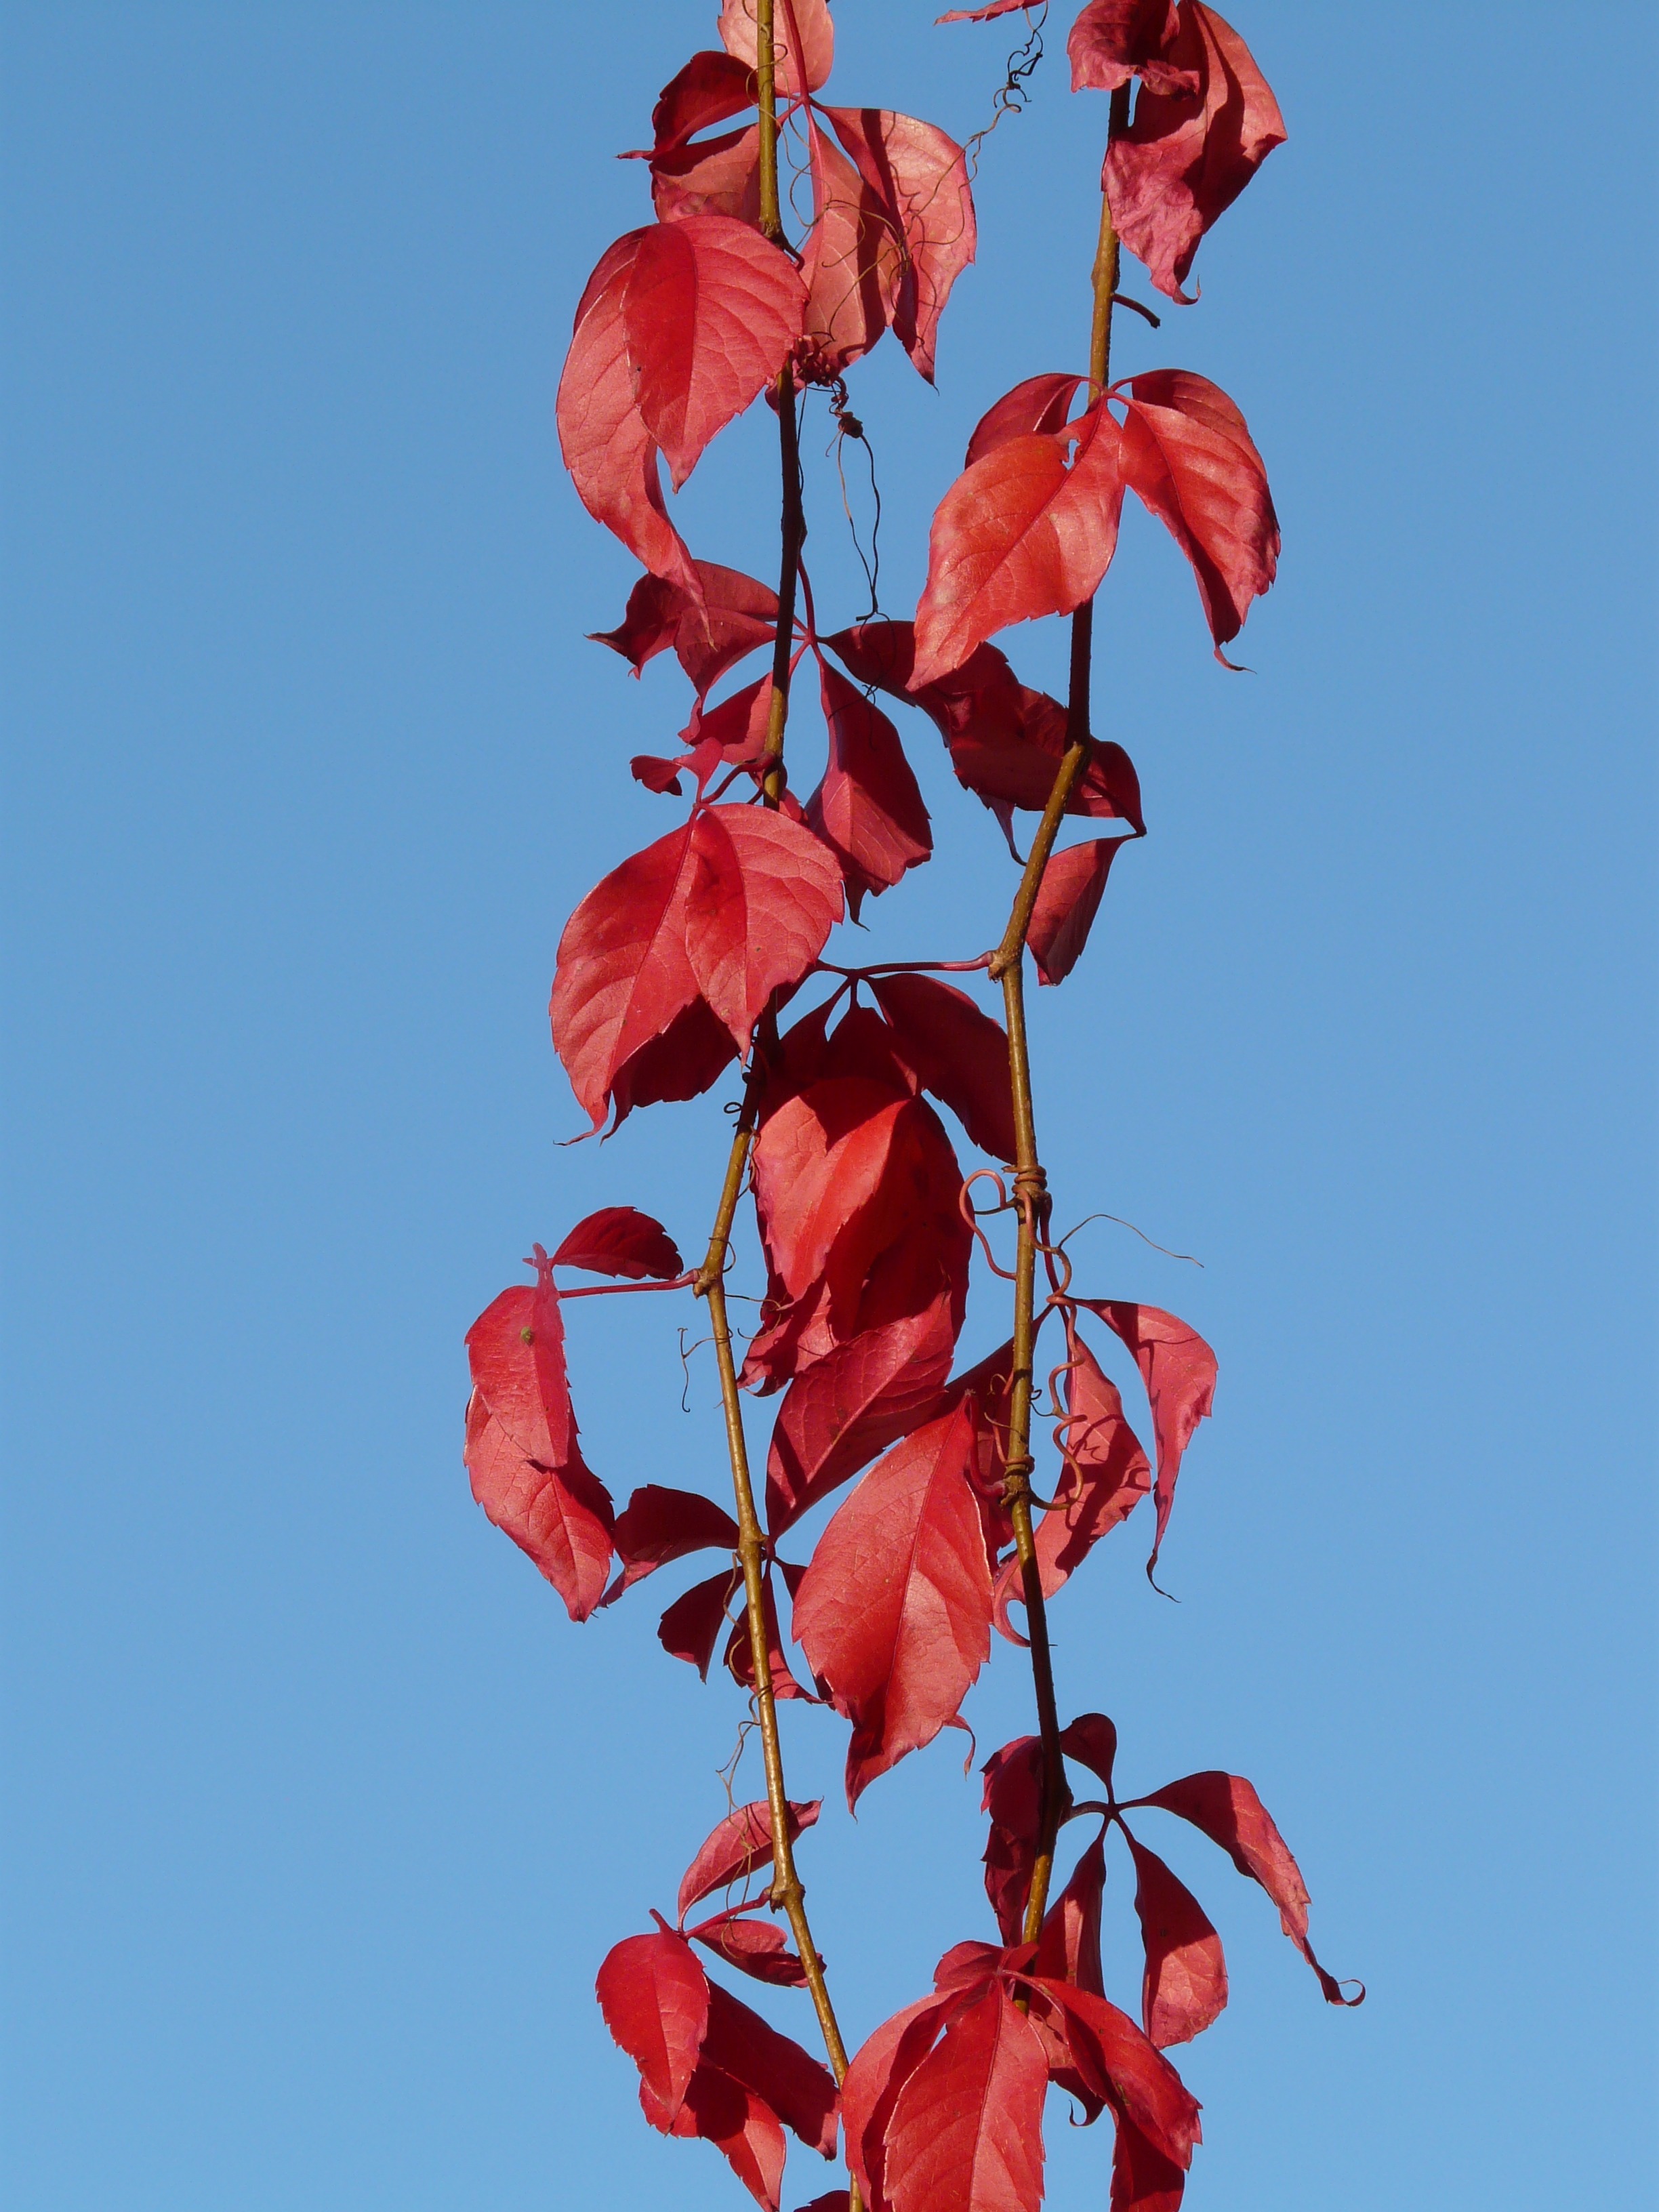
tree, branch, blossom, plant, wine, leaf, flower, petal, red, color, autumn, climber, flora, leaves, wine partner, flowering plant, vitaceae, grape crop, climbing mauerwein, ordinary jungfernrebe, land plant, parthenocissus vitacea, parthenocissus inserta